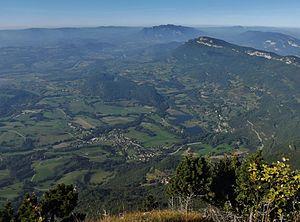
Vue aérienne de la commune de Saint-Jean-de-Chevelu, dans l'Avant-pays savoyard, en Savoie.
Le canton de Bugey savoyard est une division administrative française du département de la Savoie créée par le décret du 27 février 2014. Elle tient lieu de circonscription d'élection des conseillers départementaux et entre en vigueur lors des premières élections départementales de 2015 suivant la publication du décret.